Dinosaur diet and feeding

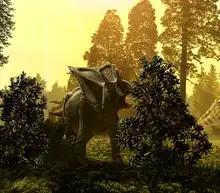
A "Chasmosaurus" feeding on woody browse

In 1966, John Ostrom postulated that the diet of chasmosaurines such as "Triceratops" and "Torosaurus" consisted of very resistant and fibrous materials like the fronds of cycad or palm plants. By extension, all ceratopsids had a shearing dentition and efficient, powerful jaw mechanics that allowed them to feed on tough vegetation. Mallon and Anderson postulated that ankylosaurs and ceratopsids may have partitioned the herb layer in the Dinosaur Park Formation, or that ceratopsid feeding height was slightly higher, as well as suggesting that the ornithopods might have made room for the passing ceratopsid herds by rising up to avoid ecological competition. Notably, they could not distinguish centrosaurine and chasmosaurine ecology apart, though it is likely present as in other megaherbivore clades. The results of a NPMANOVA analysis supported the suggestion that ceratopsids had the strongest bite force of each of the megaherbivore groups, and able to process the toughest plants available. Like ornithopods and unlike all other dinosaurs, ceratopsians possessed dental batteries that may have been attributable to their success. In 2019, Mallon noted that stratigraphic overlap in the Dinosaur Park Formation between subfamilial taxa was limited, further supporting chasmosaurine and centrosaurine preferencial differences.